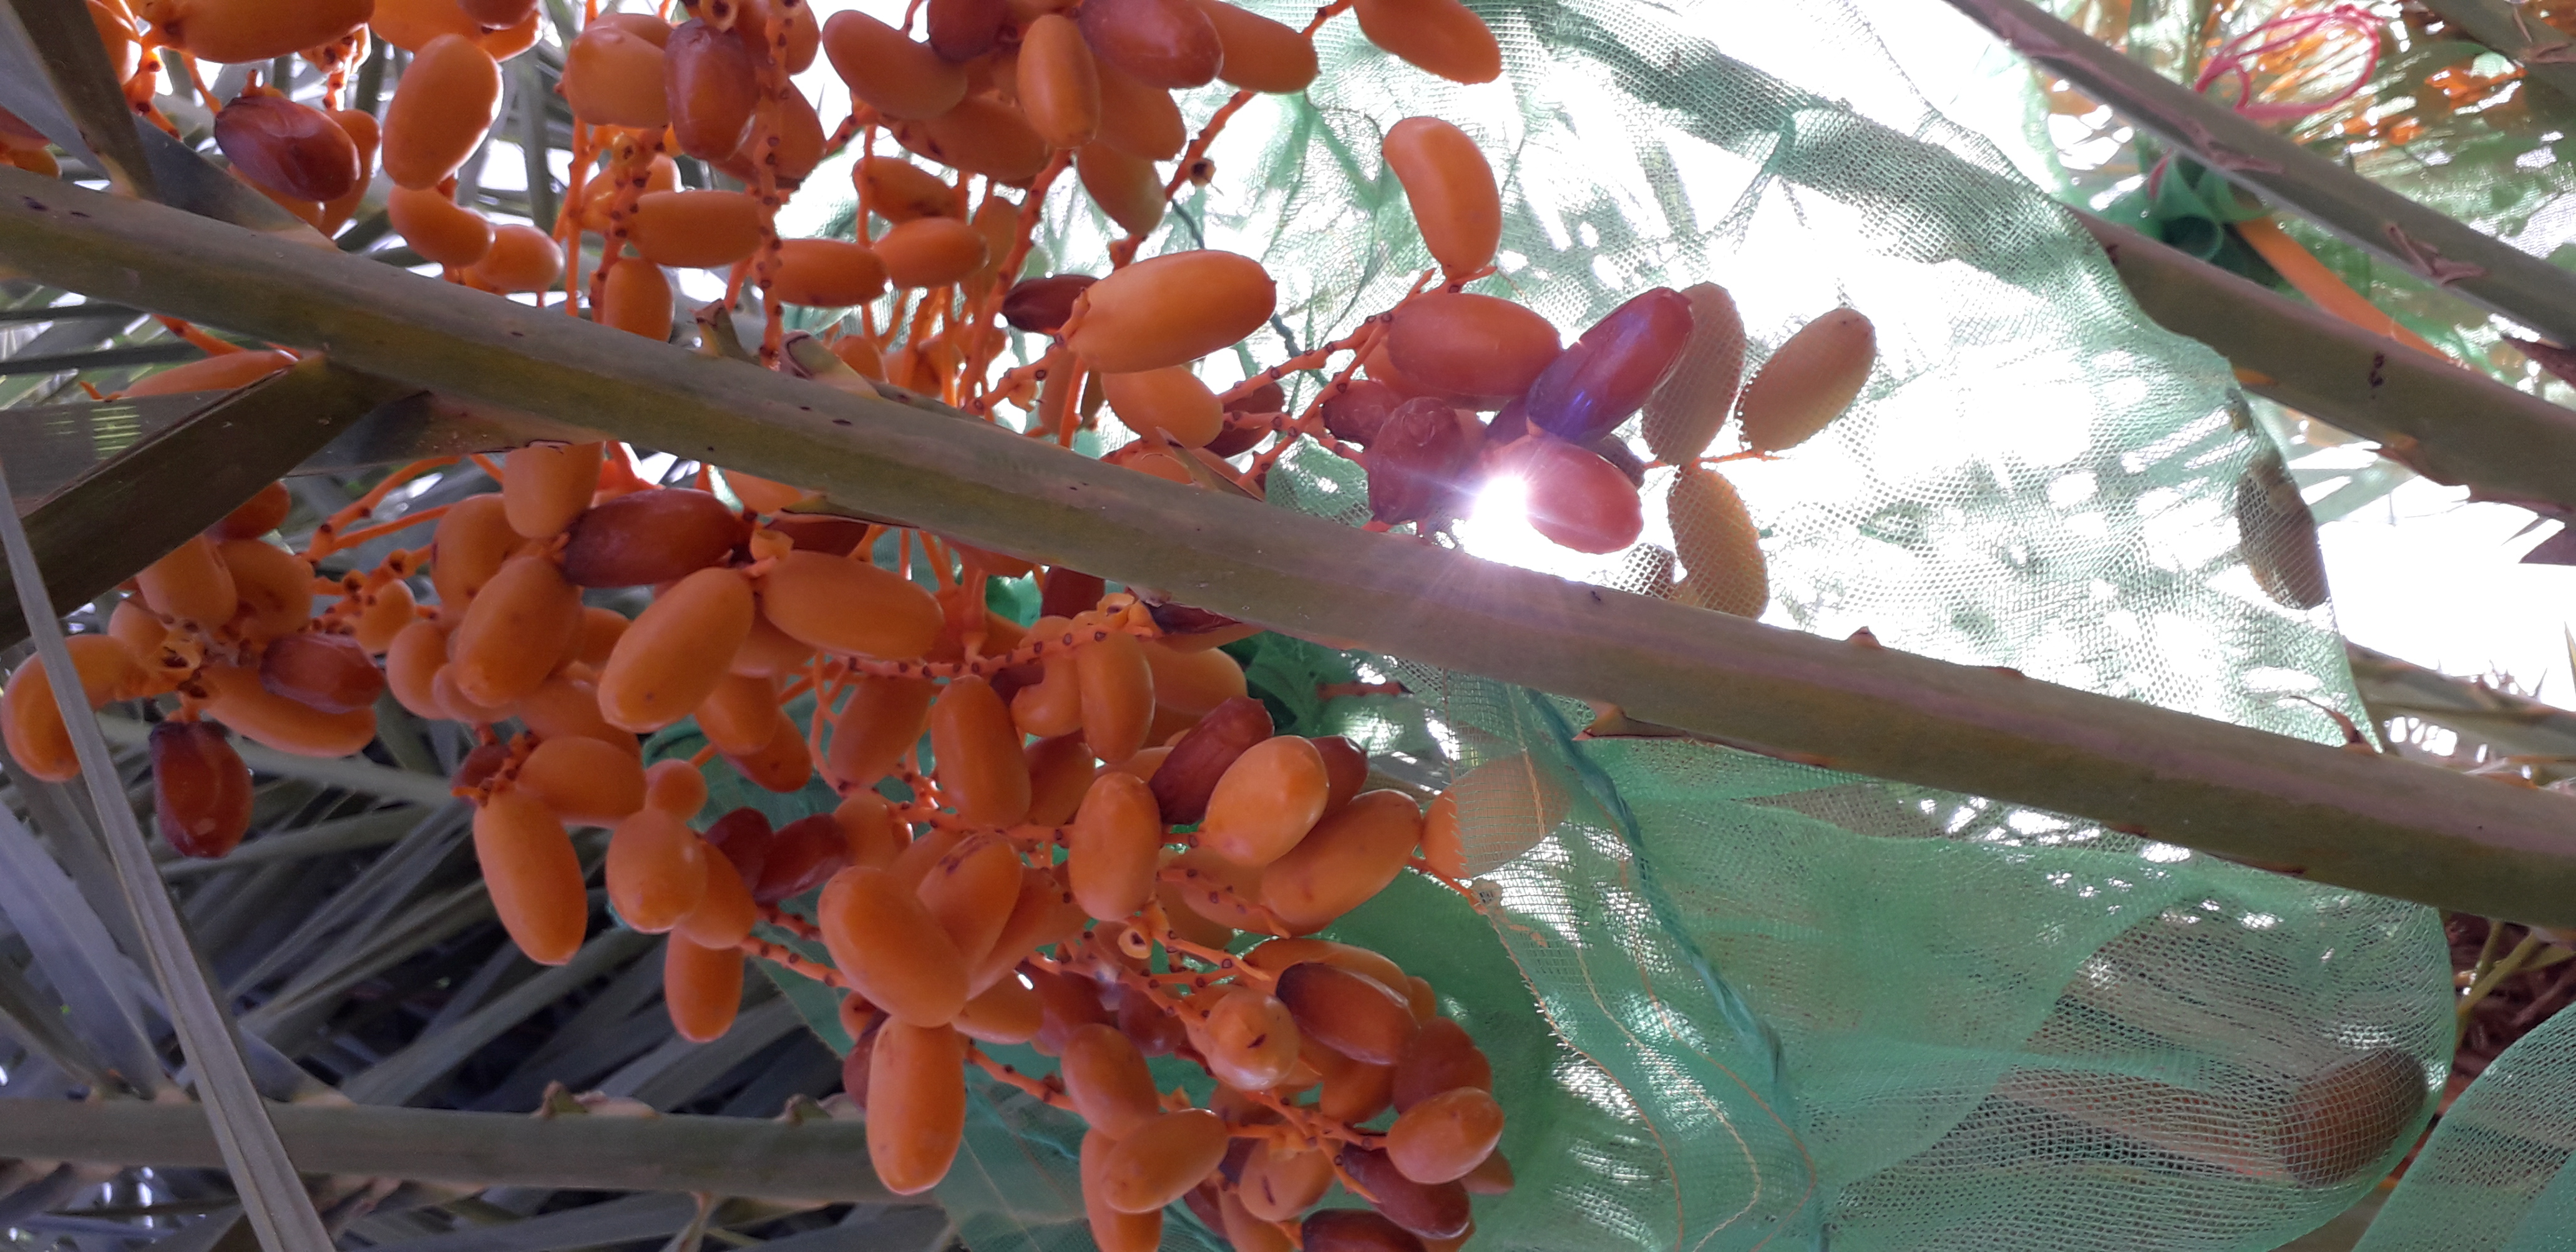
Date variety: kholt